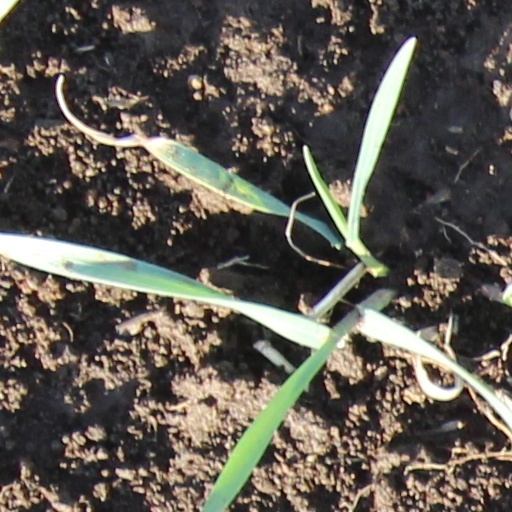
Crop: wheat